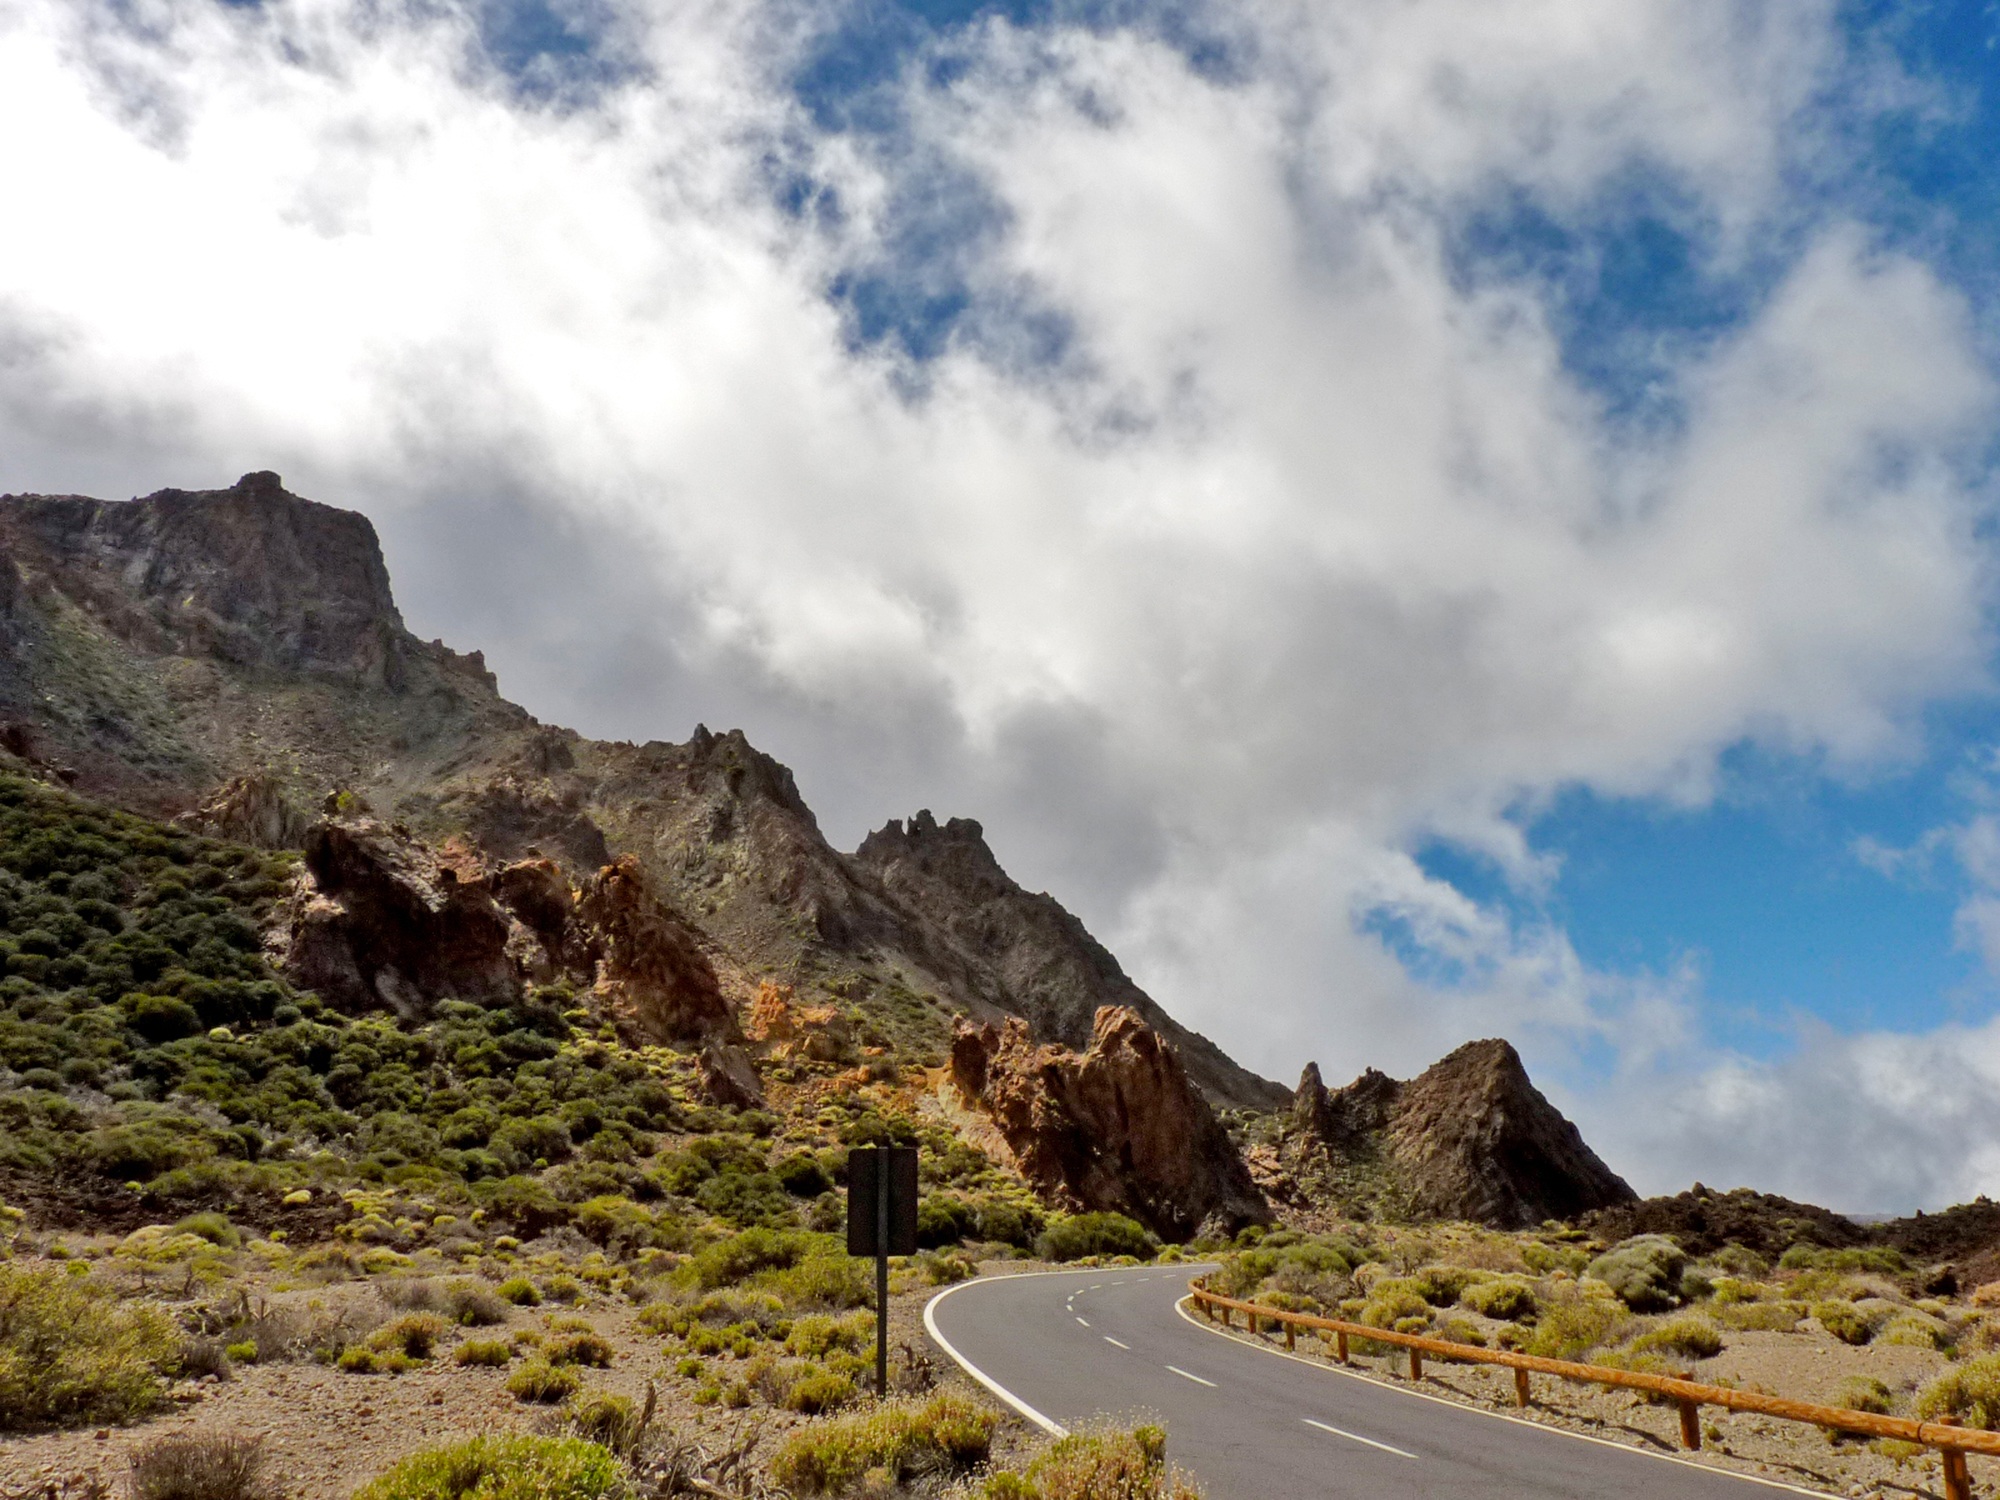
landscape, sea, coast, nature, rock, mountain, cloud, sky, road, hill, valley, mountain range, cliff, terrain, mountains, plateau, caldera, landform, mountain pass, geographical feature, mountainous landforms